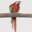
Label: bird